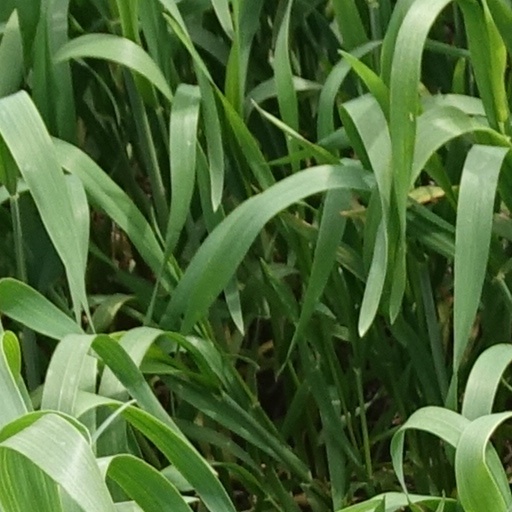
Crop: wheat